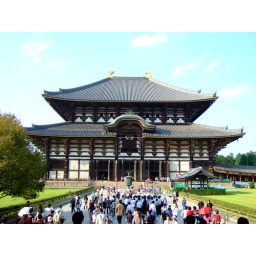
Todai-ji ! The biggest wooden building in the world !